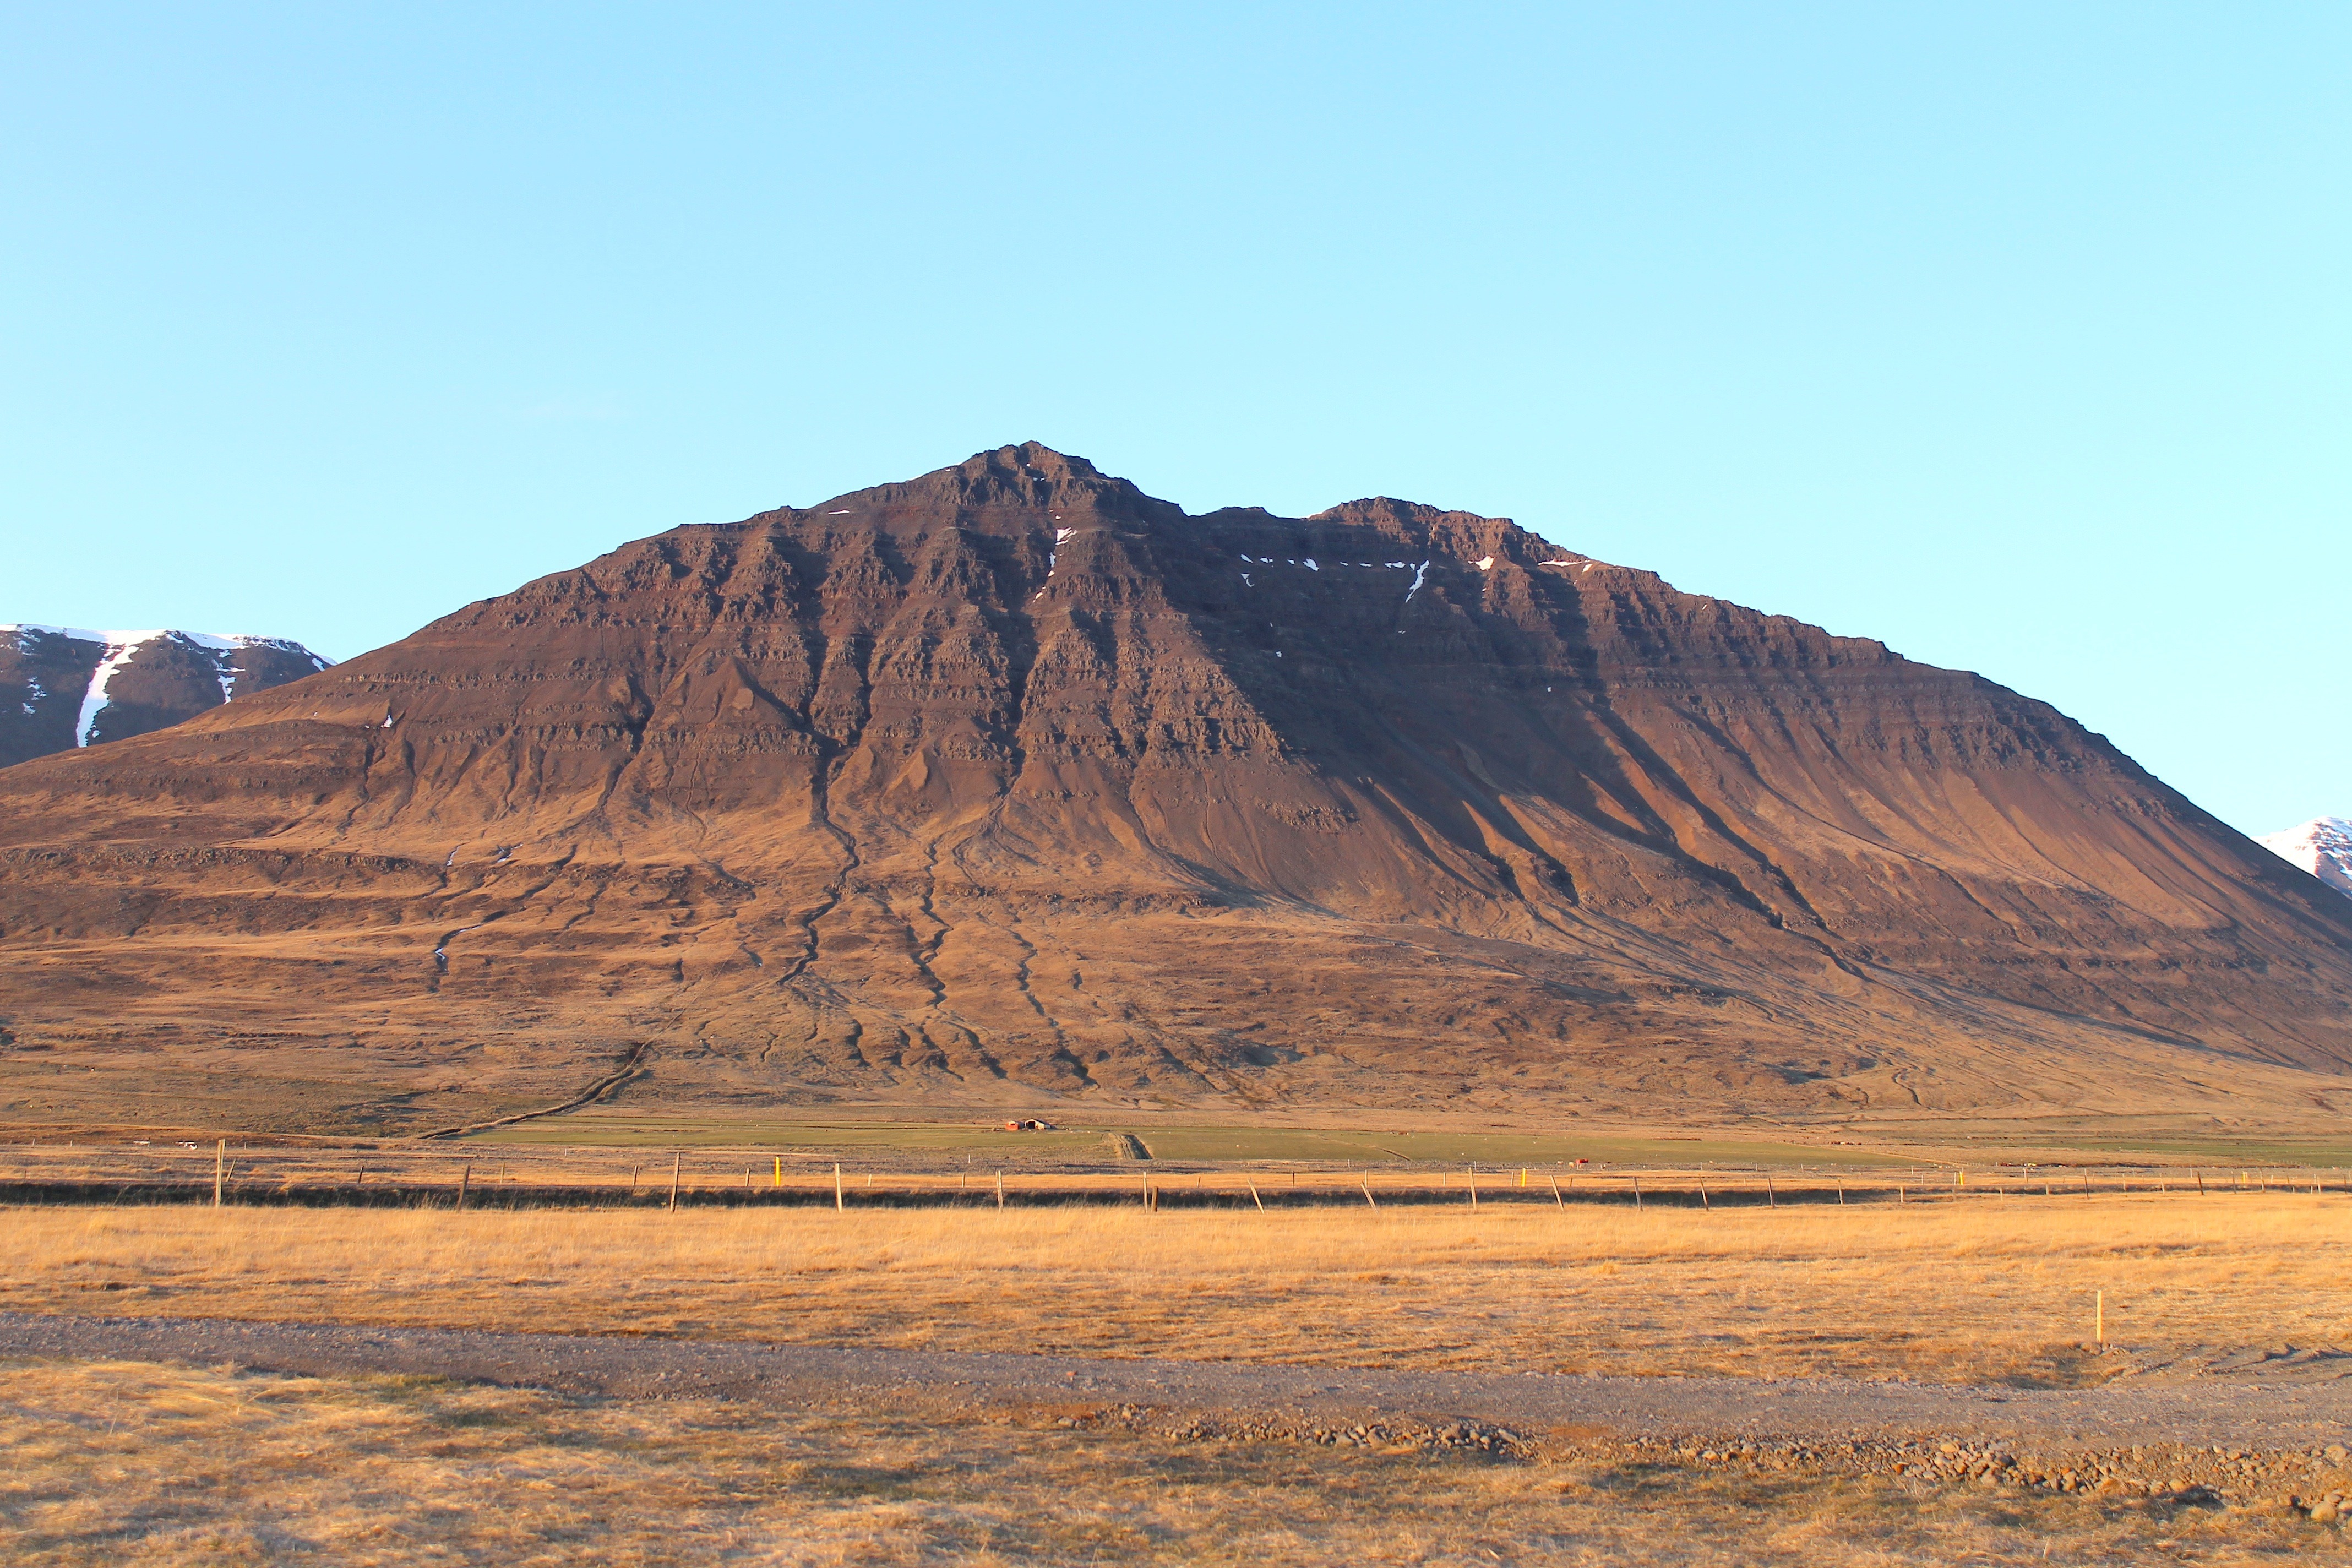
landscape, nature, grass, rock, wilderness, mountain, sky, prairie, countryside, hill, valley, country, summer, spring, scenic, soil, iceland, ridge, plain, outside, clouds, geology, mountains, badlands, plateau, beautiful, vista, fell, ecosystem, butte, steppe, landform, stratovolcano, natural environment, geographical feature, mountainous landforms, shield volcano